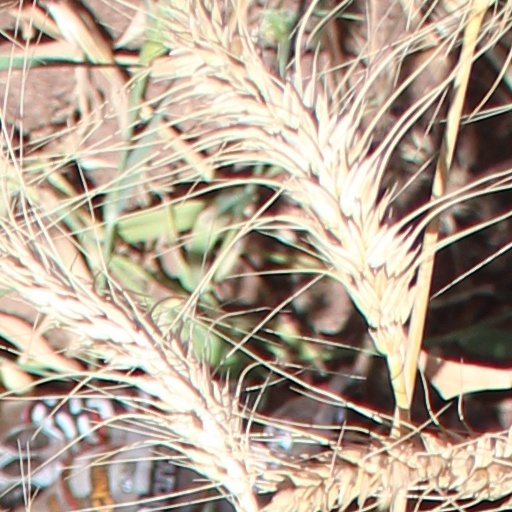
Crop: wheat